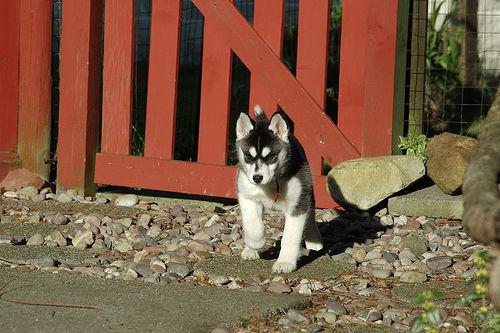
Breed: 1160-n000003-Siberian_husky